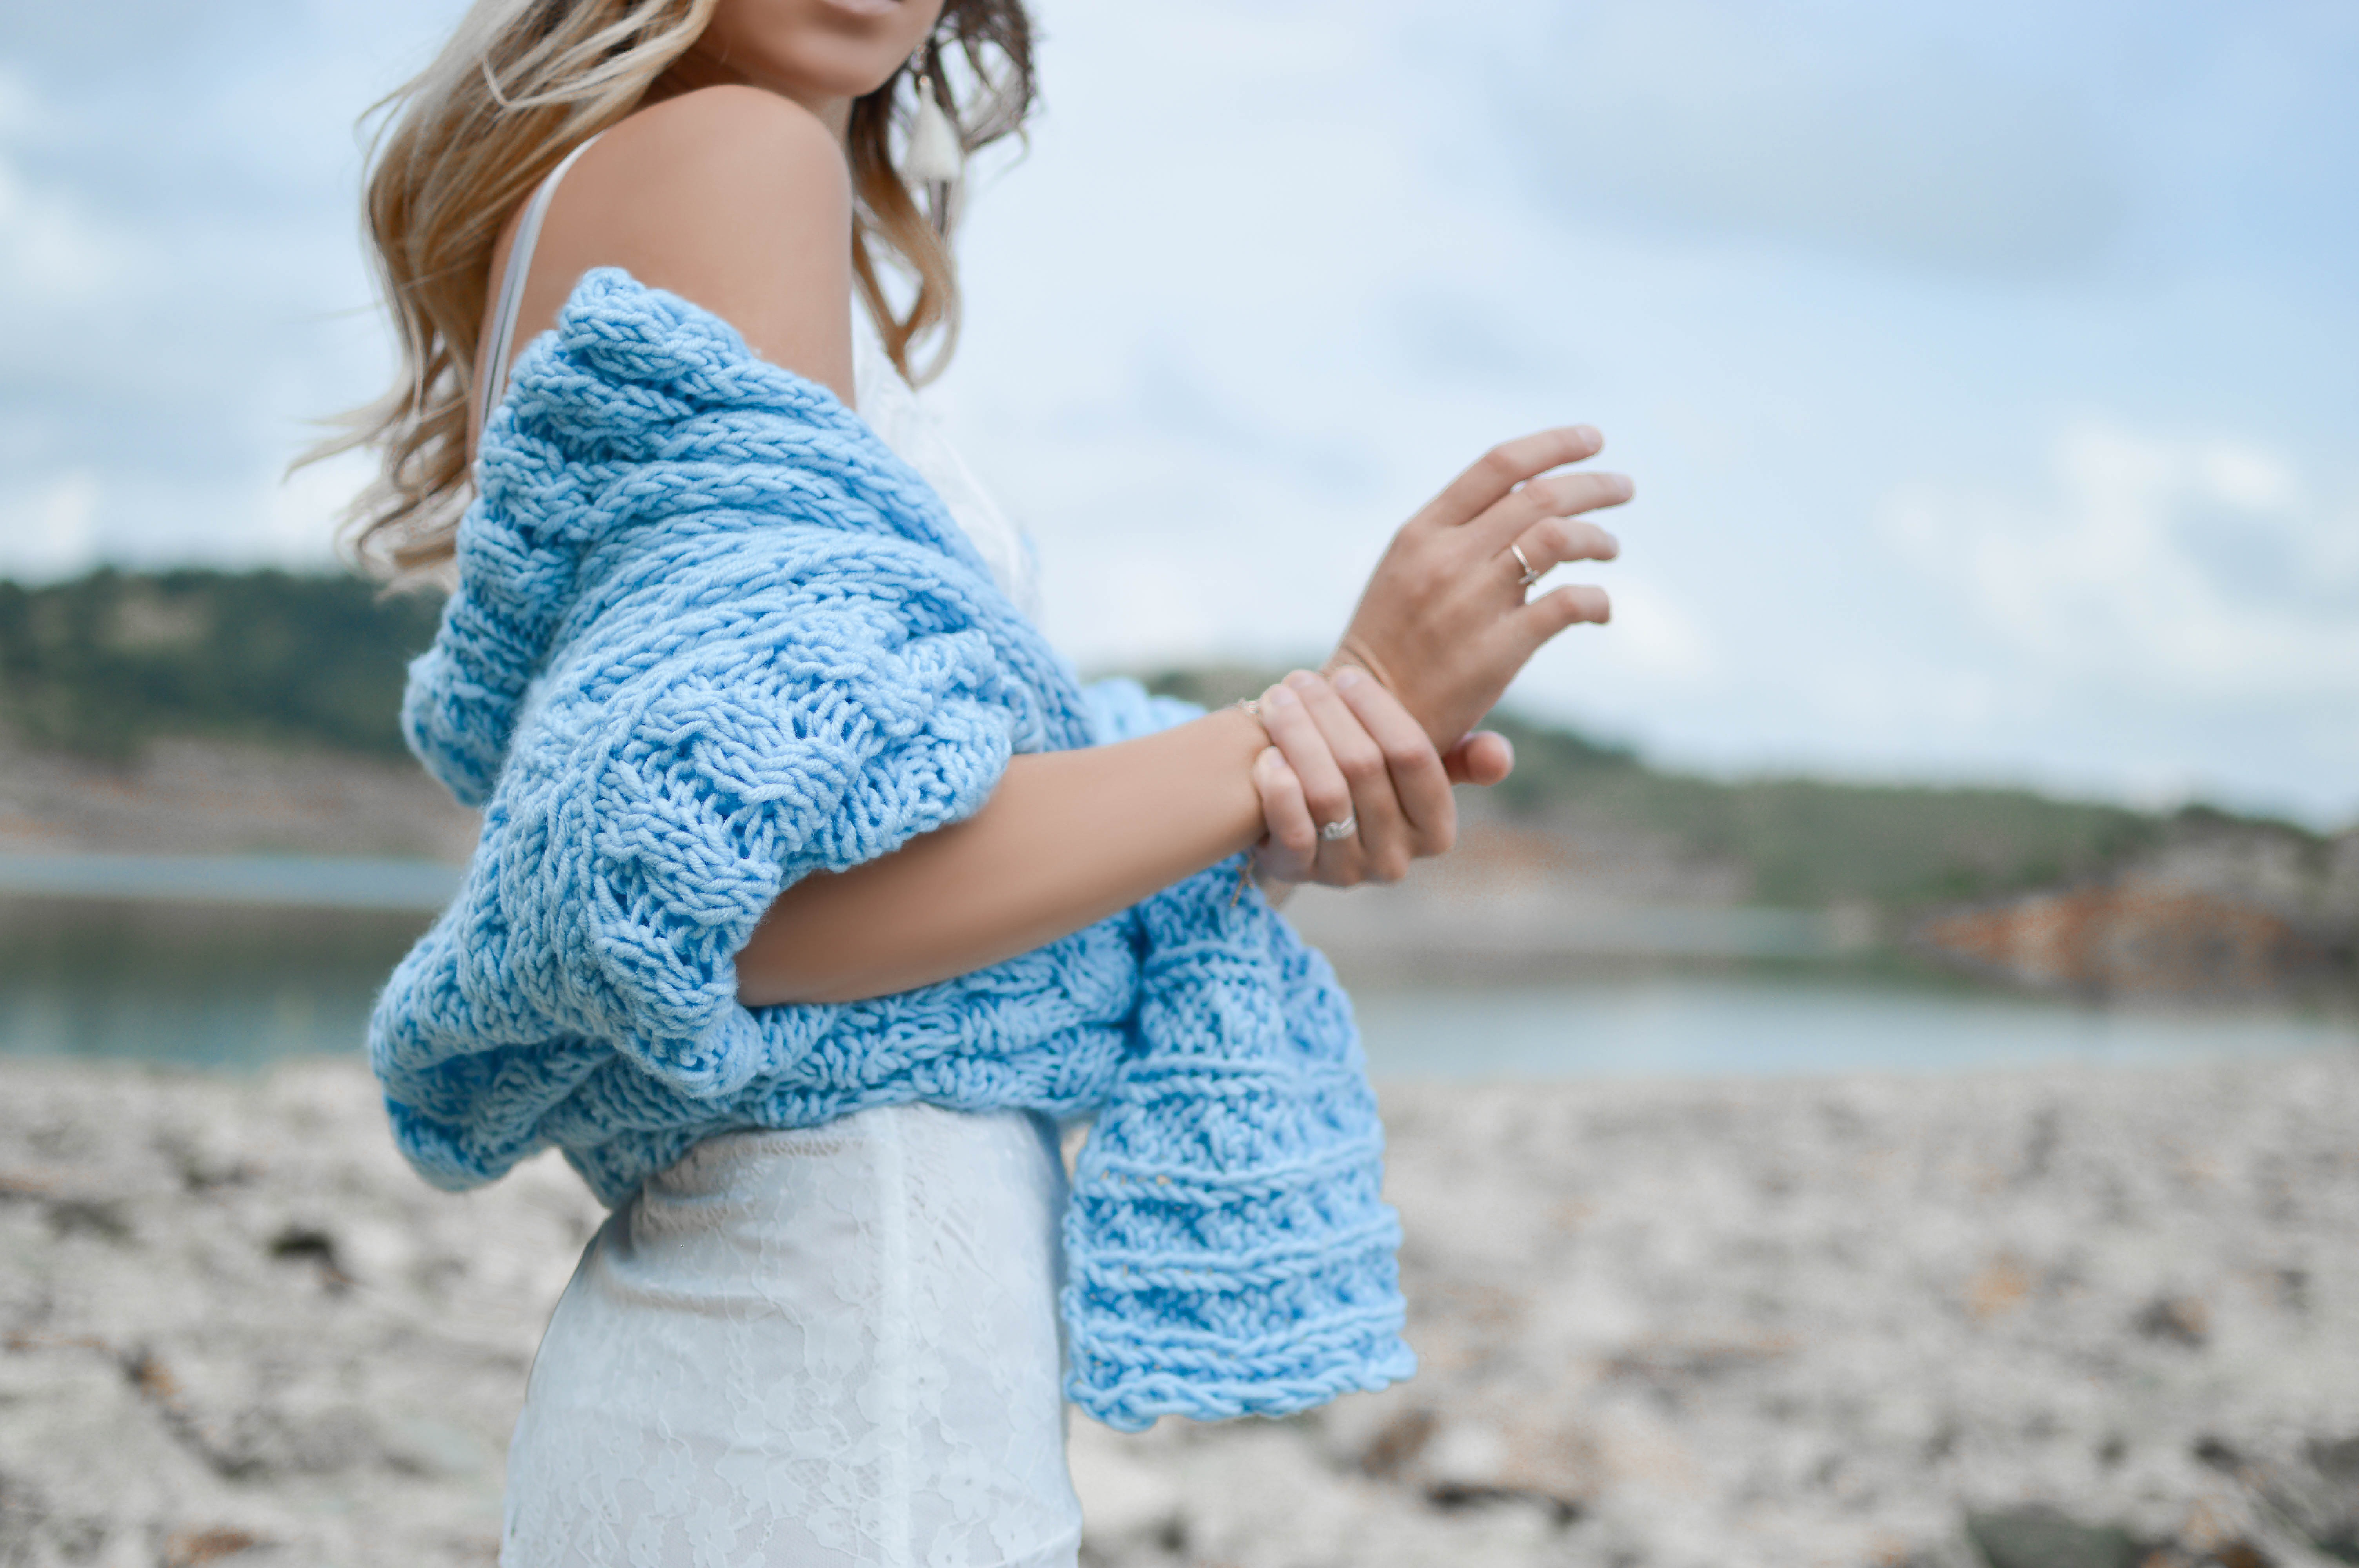
girl, woman, photography, female, model, spring, blue, clothing, lady, sweater, knitwear, dress, photograph, beauty, photo shoot, portrait photography